Korps Commandotroepen

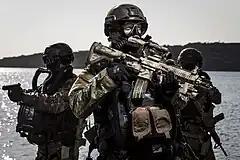
KCT diver carrying a HK416 D10RS.

With an attrition rate of 80-95% for experienced military personnel and 95-100% for civilian candidates, the ECO ("elementaire commando opleiding", elementary commando course) serves as the final training phase and selection. Though secretive, continuous physical and mental conditioning is known to take place. Most of the eight to nine weeks long training are conducted outside of the garrison in Roosendaal, with some training being done in the Belgian highlands and mountains. The final week is the culmination exercise, "hell week" (De Afmatting), which consists of a week of continuous intense activities including escape and evasion exercises, forced marches, and speed marches, coupled with sleep deprivation. It concludes with a final forced march carrying the full load to the KCT headquarters. There, the remaining candidates are awarded with the green beret.